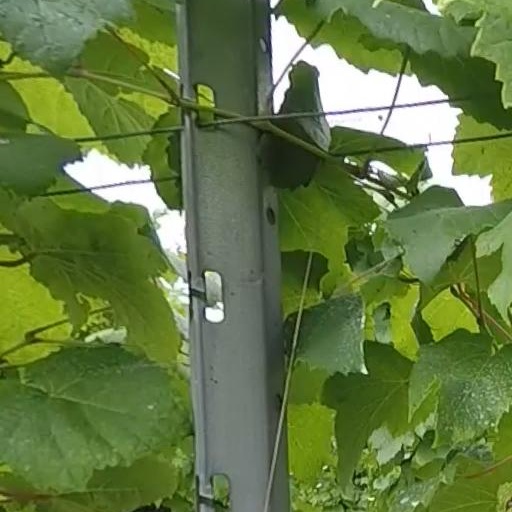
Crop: grape